Deacon Abijah Richardson House

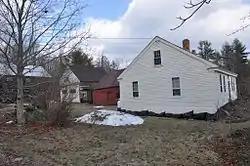

The Deacon Abijah Richardson House is a historic house at 334 Hancock Road in Dublin, New Hampshire. Built in 1818 by the son of an early settler, it is a well-preserved example of an early 19th-century Cape-style farmhouse. It was listed on the National Register of Historic Places in 1983.